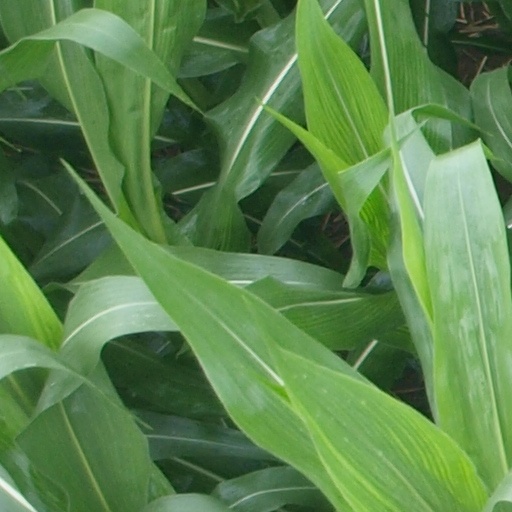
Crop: maize; corn